Honoris Crux (1952)

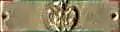
Bar to the HC

The Honoris Crux of 1952 was awarded for gallantry in action against the enemy in the field. A Bar could be awarded for a further similar deed of bravery. Only five awards were made, the first in 1973 and the others in 1974 and 1975, all to helicopter pilots and flight engineers of the South African Air Force. The first decoration was awarded to Captain A.P. (Aap) Möller. No bar to the decoration was ever awarded.